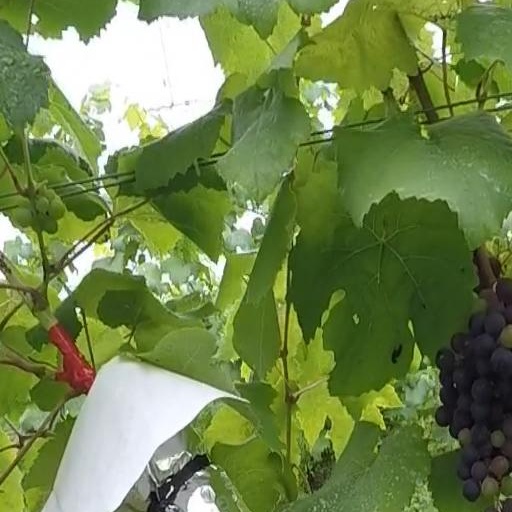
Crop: grape